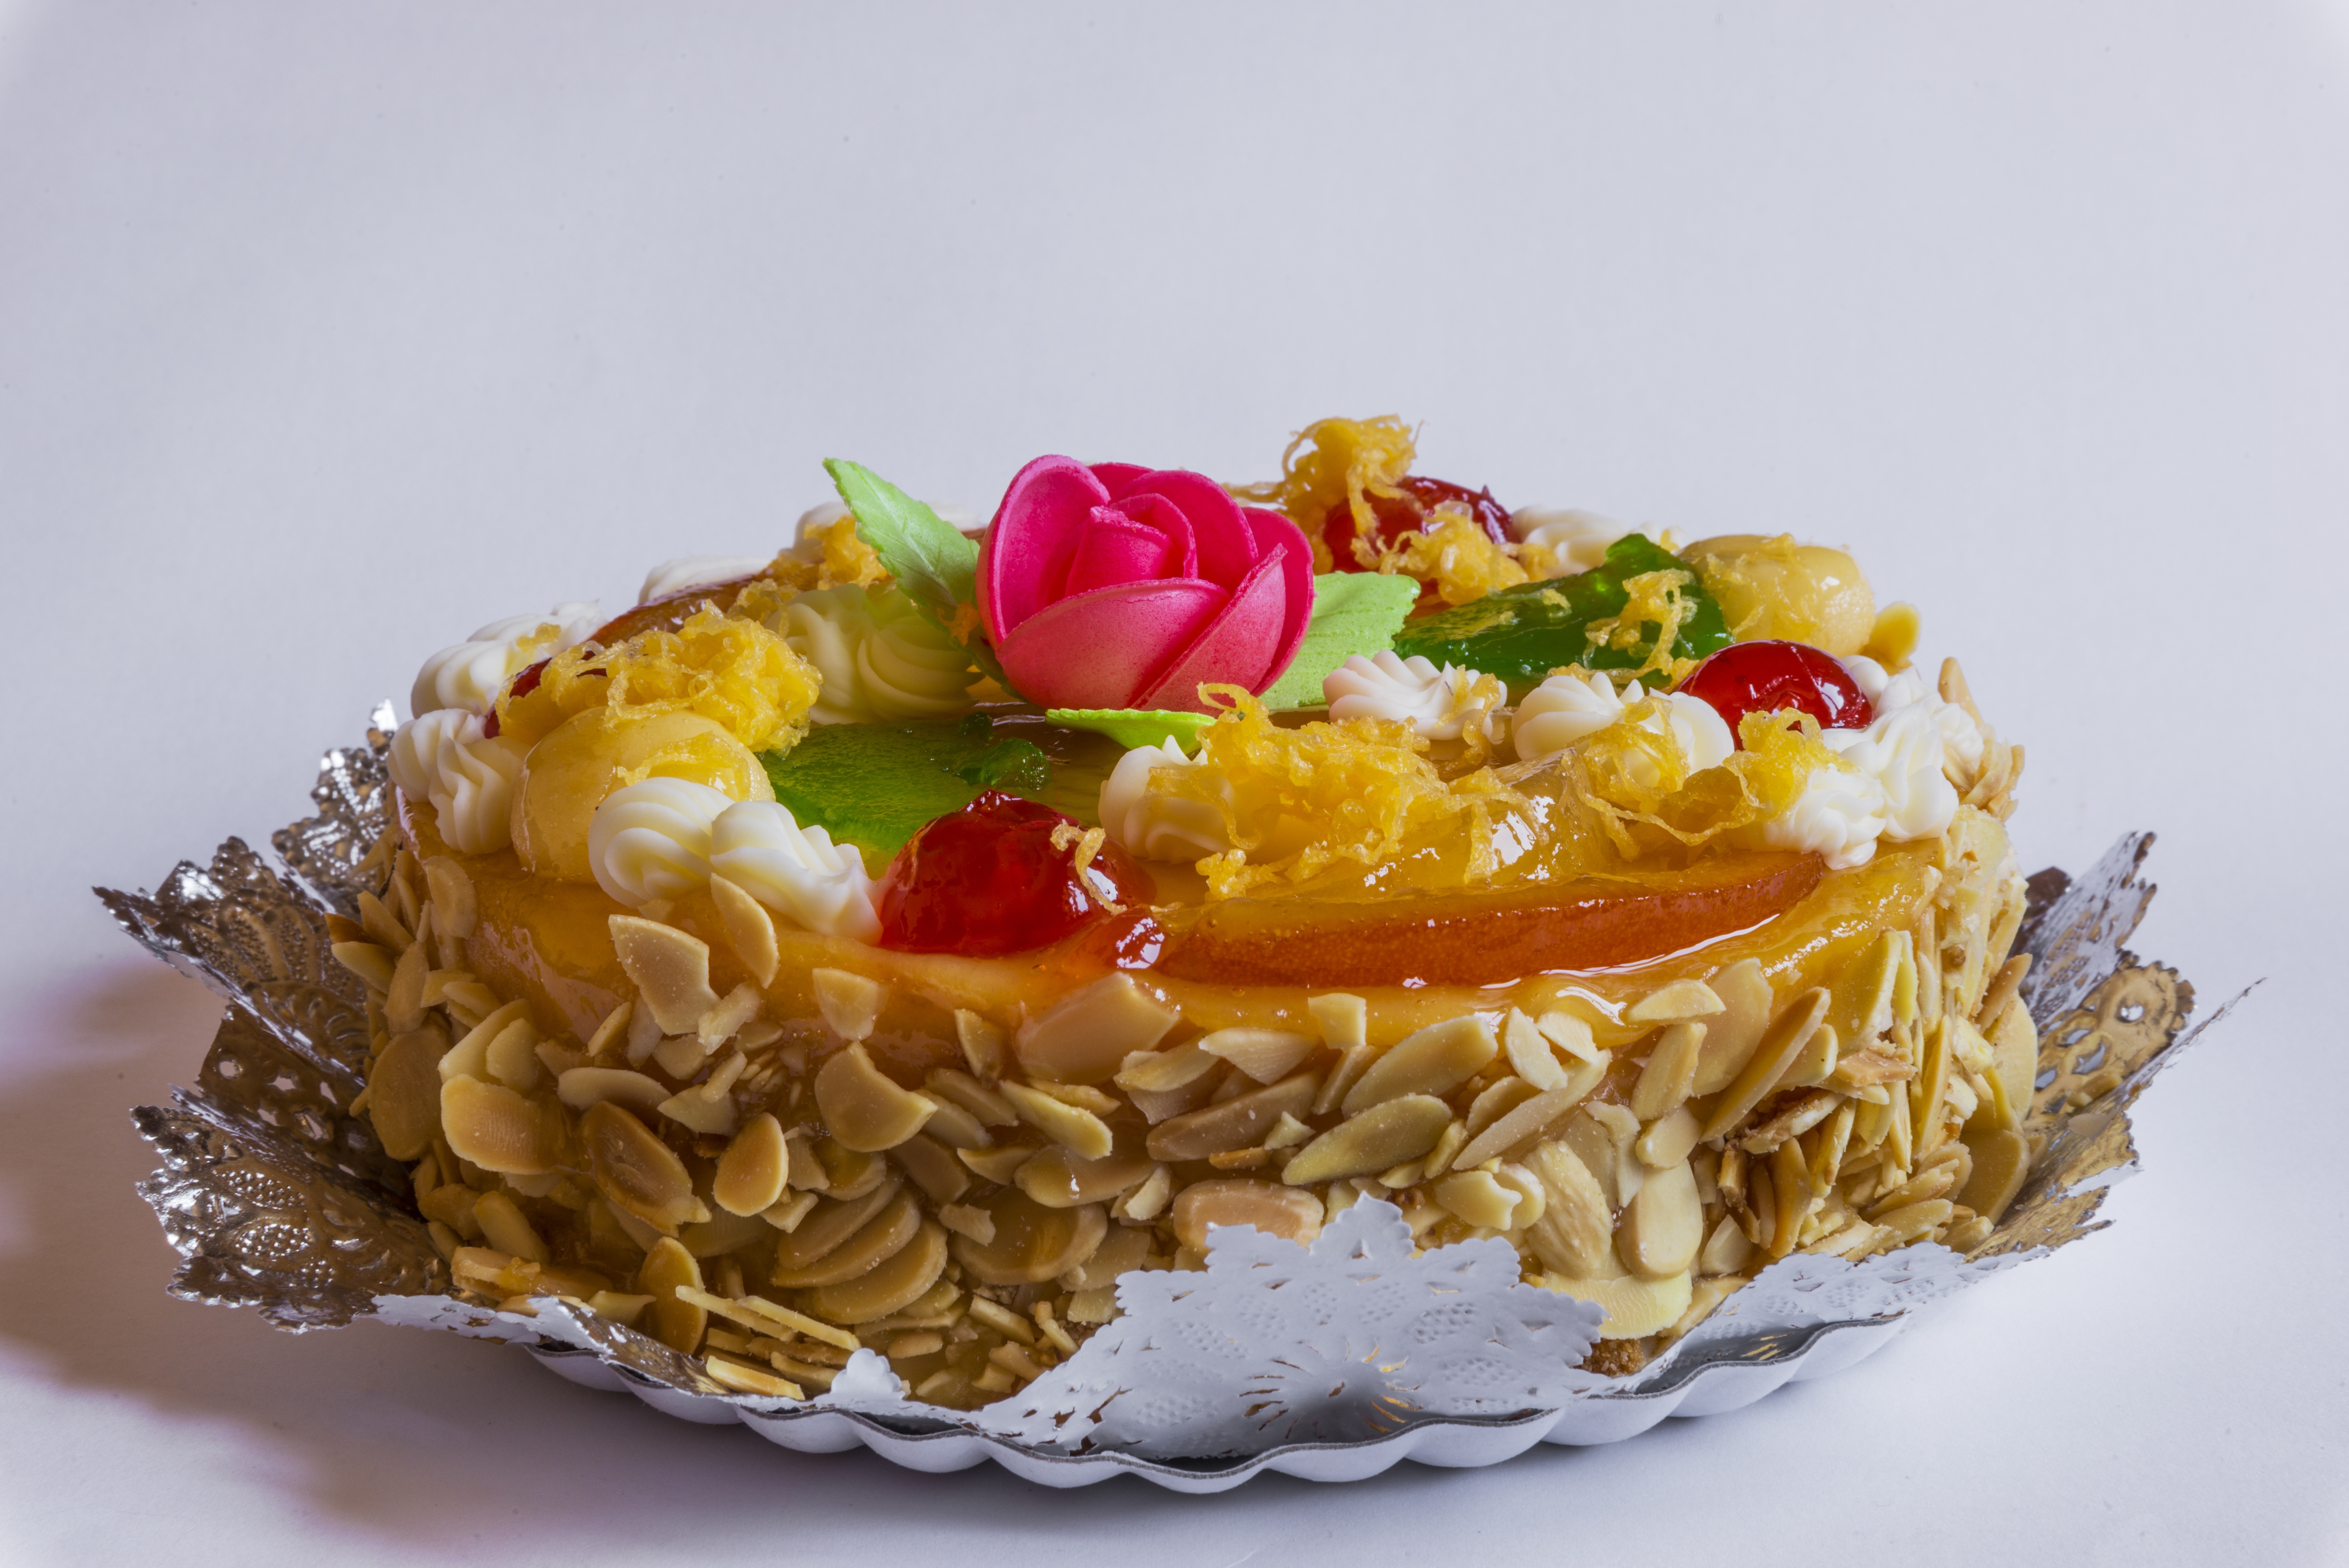
sweet, dish, meal, food, produce, color, kitchen, breakfast, dessert, cuisine, cream, cake, birthday, spaghetti, desserts, cakes, flowering plant, wares